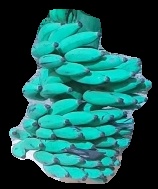
Variety: elakki-bale
Grade: grade3